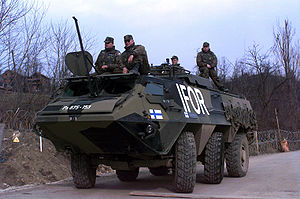
IFOR
Finske IFOR-soldater på en pansret mandskabsvogn fra Sisu
"IFOR står for ""The Implementation Force"" og var en NATO-ledet international fredsskabende styrke i Bosnien-Hercegovina på et 1-årigt mandat, der løb fra 20. december 1995 til 20 december 1996. Operationen fik kodenavnet ""Joint Endeavour"".